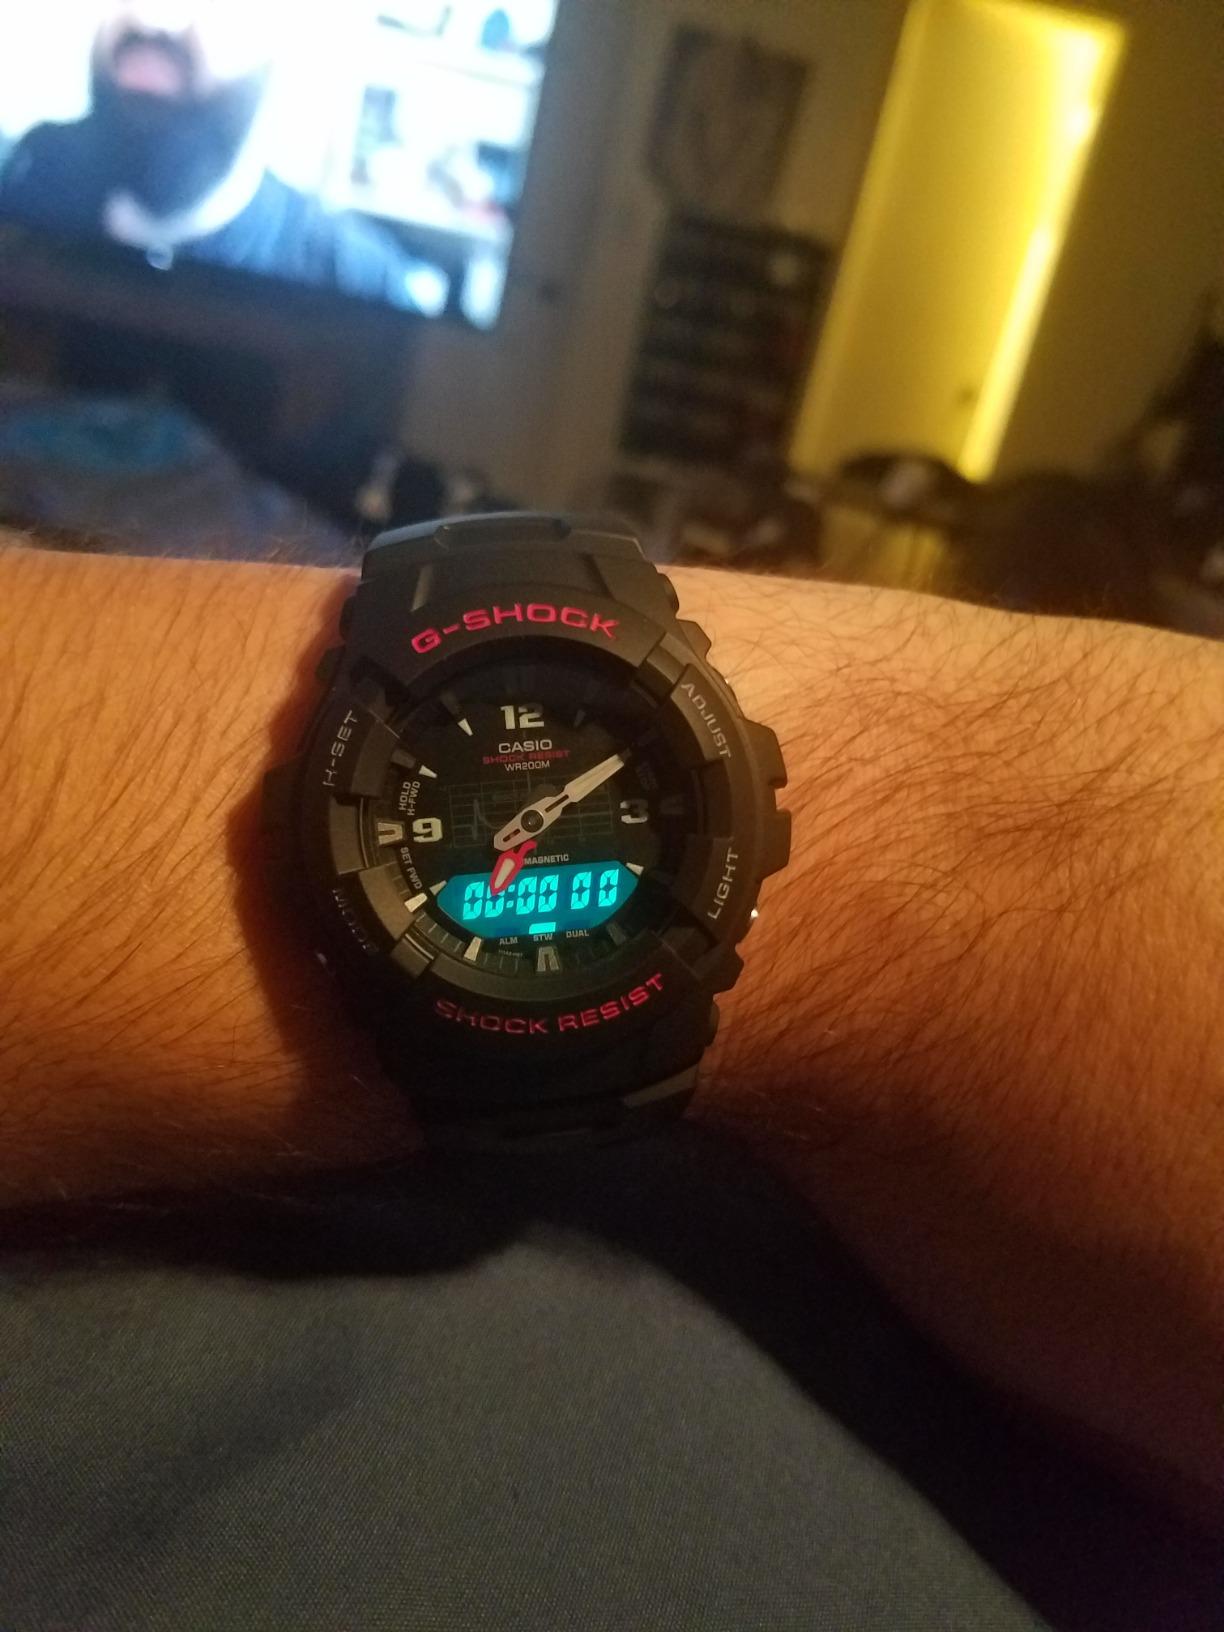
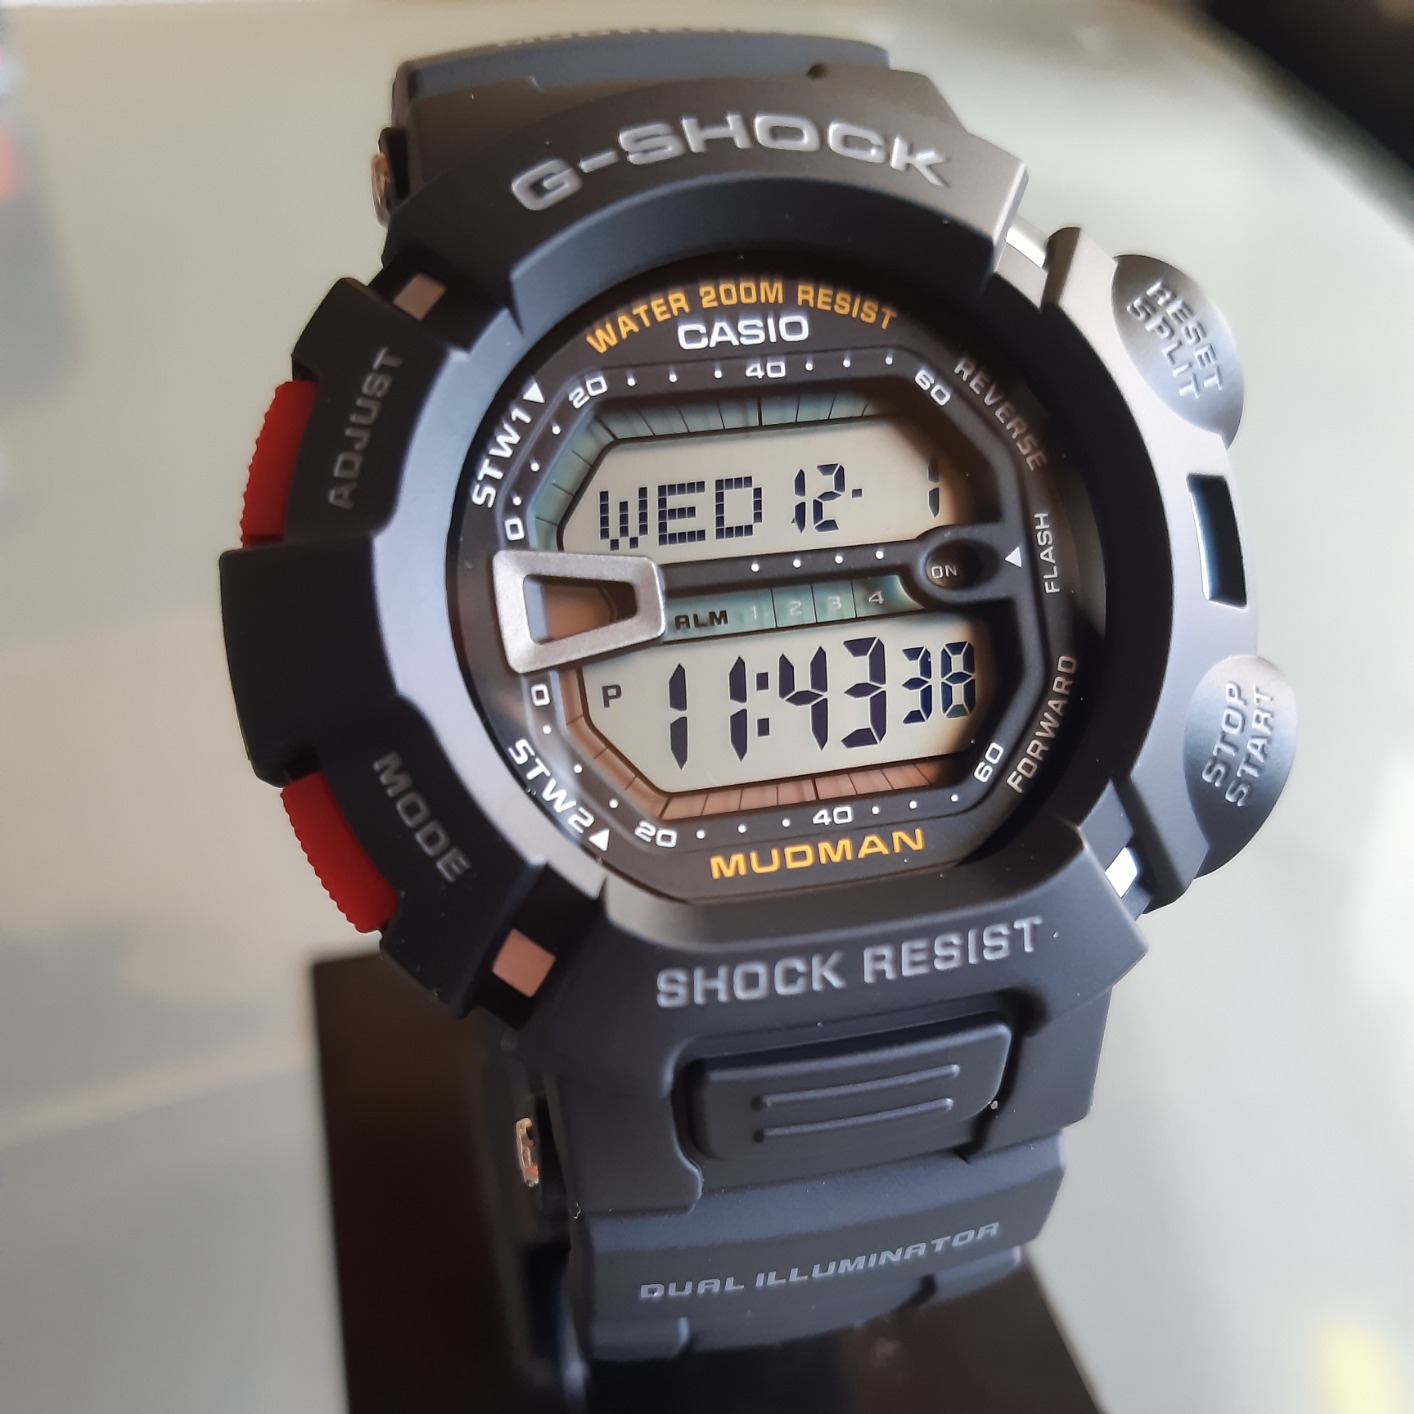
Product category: accessories_watch
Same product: no